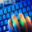
Label: keyboard